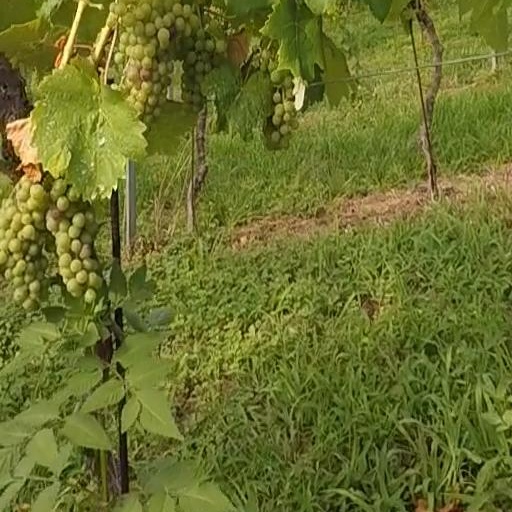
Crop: grape